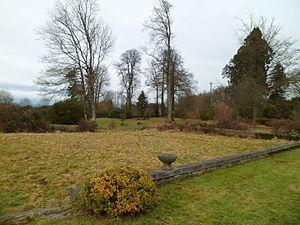
Domaine de l'ancien château de Saint-Symphorien
Le château de Saint-Symphorien-des-Monts, est un ancien château, d'époque Louis XIII qui se trouvait au nord du château élevé plus tard par le comte de Rougé et qui fut détruit par un incendie en 1916, il ne fut pas reconstruit. Ce domaine est sur la commune de Saint-Symphorien-des-Monts, dans le département de la. Seul le parc se visite à certaines périodes.